Valeriy Lobanovskyi

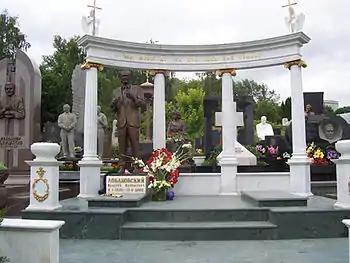
Lobanovskyi's burial location and monument at Baikove cemetery in Kyiv

In the autumn of that year, Dynamo Kyiv faced the 1974–75 European Cup winner Bayern Munich for the second ever European Super Cup. Besides winning a consecutive European Cup, Bayern was also the base club for the 1974 World Cup winners. The build-up to the match had a political background, mainly in USSR. The Soviet Ukrainian club won both games, 1–0 in Munich and 2–0 in Kyiv in front of 100,000 fans. All goals were scored by Oleg Blokhin who would become Ballon d'Or winner that year. The Lobanovskyi—Bazylevych duo received the World Sports Coach of the Year award.